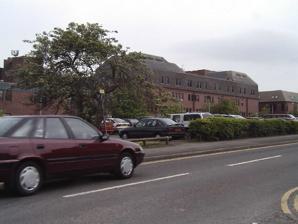
Building: Scunthorpe General Hospital
Country: United Kingdom
Year built: 1929
Hospital in North Lincolnshire,  United Kingdom Scunthorpe General Hospital Northern Lincolnshire and Goole Hospitals NHS Foundation Trust Shown in Lincolnshire Geography Location Cliff Gardens, Scunthorpe, North Lincolnshire , DN15 7BH, United Kingdom Coordinates 53°35′13″N 0°40′01″W / 53.587°N 0.667°W / 53.587; -0.667 Organisation Care system Public NHS Funding Government hospital Type District General Affiliated university NHS North Lincolnshire Services Emergency department Yes Accident & Emergency Beds 408 History Opened 1929 Links Website NHS Directory Lists Hospitals in the United Kingdom Scunthorpe General Hospital is the main hospital for North Lincolnshire . It is situated on Church Lane in the west of Scunthorpe, off Kingsway (the A18 ), and north of the railway . Until the 1970s, it was known as Scunthorpe and District War Memorial Hospital . A & E is at the far north of the site on Cliff Gardens, accessed via Highfield Avenue, off Doncaster Road (the A1029). As well as North Lincolnshire , it also serves Gainsborough and Goole . It is managed by Northern Lincolnshire and Goole Hospitals NHS Foundation Trust . History Background In the 1850s when the steel industry was forming, if there were serious accidents at work, men were taken by horse and cart to the ferry at New Holland and then on to Hull. In the late 1800s makeshift facilities were set up in Frodingham Town Hall. After the First World War, the need for a hospital became increasingly urgent when the town increased in size after the Appleby-Frodingham Steel Company was formed. Lord St Oswald , who had owned land on which the steelworks were built, donated land off Doncaster Road for a hospital to be built. Formation In the late 1920s, at long last, work gathered pace to build a hospital. Subscriptions from local workmen were collected and local fundraising took place. Each year there was the Annual Hospital Carnival. The Scunthorpe and District War Memorial Hospital opened on 5 December 1929. It cost £65,000 and had 72 beds. For the first year, the running of the hospital cost around £13,000. By 1931 the beds increased to 86 and X-ray equipment was installed. On 26 October 1933 the nurses home was opened by Prince George, Duke of Kent , costing £15,000, with training facilities recognised by the General Nursing Council for England and Wales . Expansion In 1935 it increased to 130 beds, with wards named after Appleby Frodingham, Lysaght's , Redbourn, Firth Brown and Winn – the local steel companies, who were funding half the hospital's costs. In-patients cost 7s 5d per day. Further expansion, including the outpatients, was planned in mid-1939, and completed in 1942, being opened on 15 July 1942 by Ernest Brown , the Minister of Health , and cost £110,000. Post-war On 5 July 1948 Scunthorpe War Memorial Hospital became part of the NHS, administered by Scunthorpe Hospital Management Committee (SHMC), which also controlled Scunthorpe Maternity Home, Brumby Hospital and Glanford Hospital Brigg. Prior to the NHS, most of the funding came from the Appleby-Frodingham Steel Company. The Coronation Wing Block, with 165 beds, was opened on 15 July 1966. The name was changed to Scunthorpe General Hospital in 1971. In June 1974 the hospital had its worst incident (Britain's biggest peacetime explosion) to deal with when the Nypro caprolactam plant at Flixborough exploded . A year later there was a serious accident at the steelworks in November 1975, killing several people. Then, in May 1982, a stand holding 800 people at Normanby Hall , for It's a Knockout , collapsed seriously injuring 60 people. A new £2.5 million three-storey A & E unit was built in the late 1980s. On 19 May 1993 a new wing was opened by Queen Elizabeth II , in a tour of south Humberside, known as the Queen's Building. Hospital radio Staff car park seen from the railway, near Brumby Hall The origin of the current Hospital Radio service was in 1951 when John Tock recorded a commentary on a tape recorder of a football match at the Old Showground between Scunthorpe United and Accrington Stanley. Once the final whistle had sounded, he cycled up to the then War Memorial Hospital and played the tape back on the wards. It was such a success that he continued to do it until eventually live broadcasts began from a dedicated commentary box – direct to the hospital. A music request show followed, initially from a studio at the top of a lift shaft. In 1979 the existing studio building was opened, with an extension including a new studio being added in 2000. This was officially opened by Prince Philip, Duke of Edinburgh on 31 July 2002 during a visit to Scunthorpe for the Golden Jubilee Celebrations. See also List of hospitals in England References